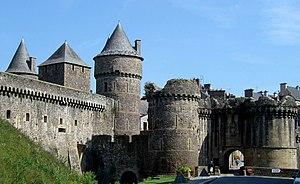
Fougères, porte Notre-Dame - photo personnelle prise en août 2004, publiée en GFDL pour wikipedia utilisateur:Luna04
Fougères est une commune française sous-préfecture d'Ille-et-Vilaine, en région Bretagne.
Ce tableau présente la liste de tous les monuments historiques classés ou inscrits dans la ville de Fougères, Ille-et-Vilaine, en France.